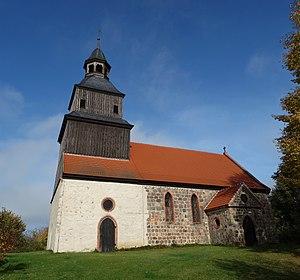
Vue du sud de l'église de Jakobshagen, commune de Boitzenburger Land, arrondissement Uckermark, état fédéral de Brandebourg, Allemagne Object location53°